Question: Please indicate a possible affordance area of the sit_on_bench that can be used for sitting
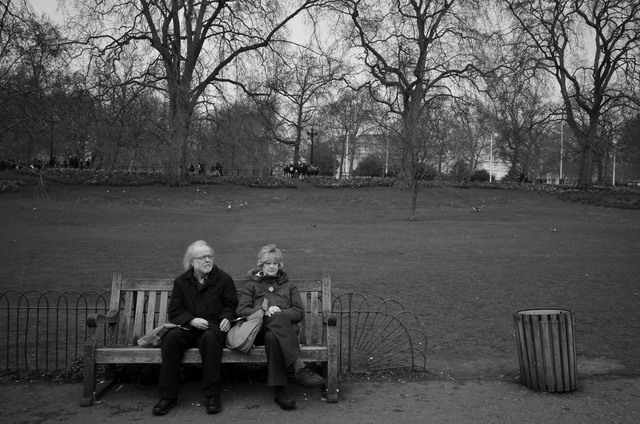
Answer: [96.899, 343.941, 329.399, 364.566]